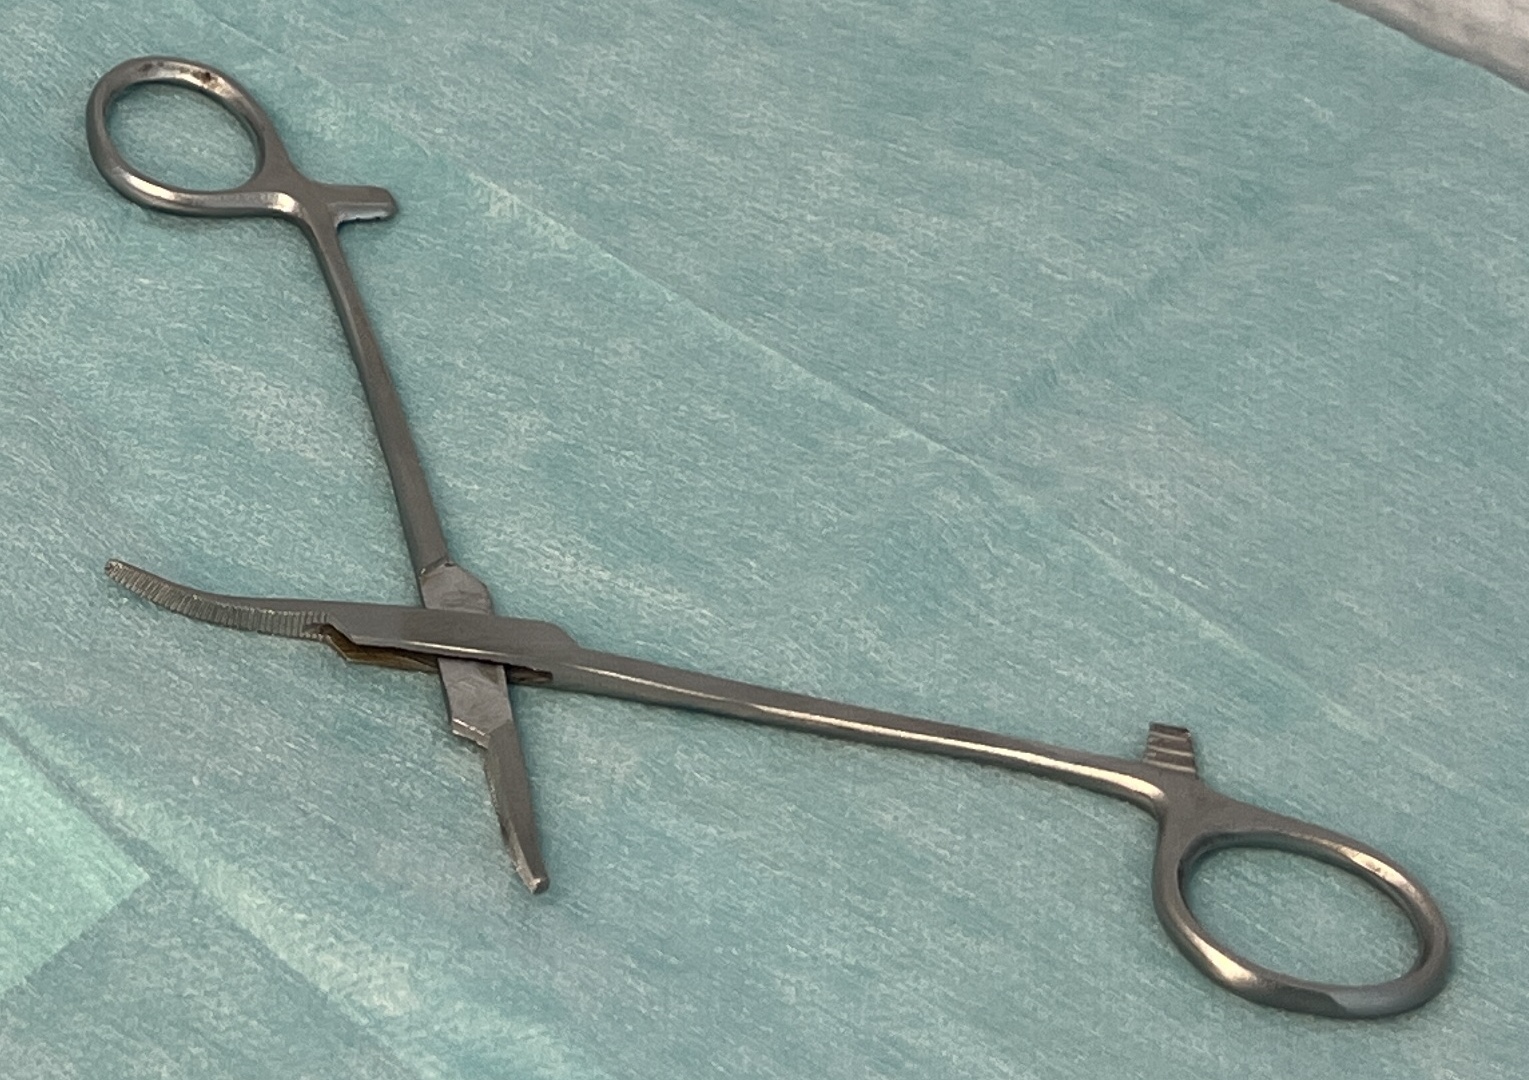
Hinged instrument state: open